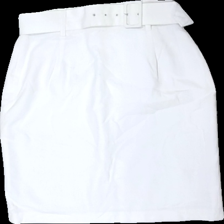
View: front
Type: Skirt
Category: Ladies
Brand: Not in the list
Brand text on label: Gulins Casual
Colors: White
Material: 50% polyester, 50% cotton
Cut: Regular
Size: 36
Season: Spring
Holes: Minor
Price range: <50
Recommended usage: Export